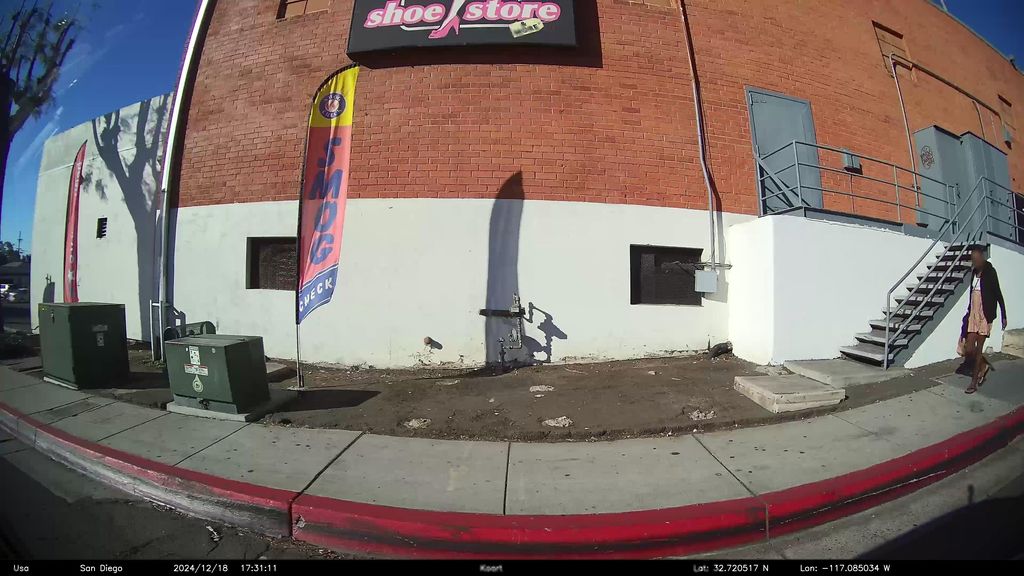
Feature: Storefront
City: San Diego
State: California
Country: United States
Date: 2024-12-19T00:31:11+00:00
Coordinates: 32.721, -117.085